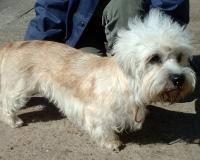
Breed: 211-n000052-Dandie_Dinmont